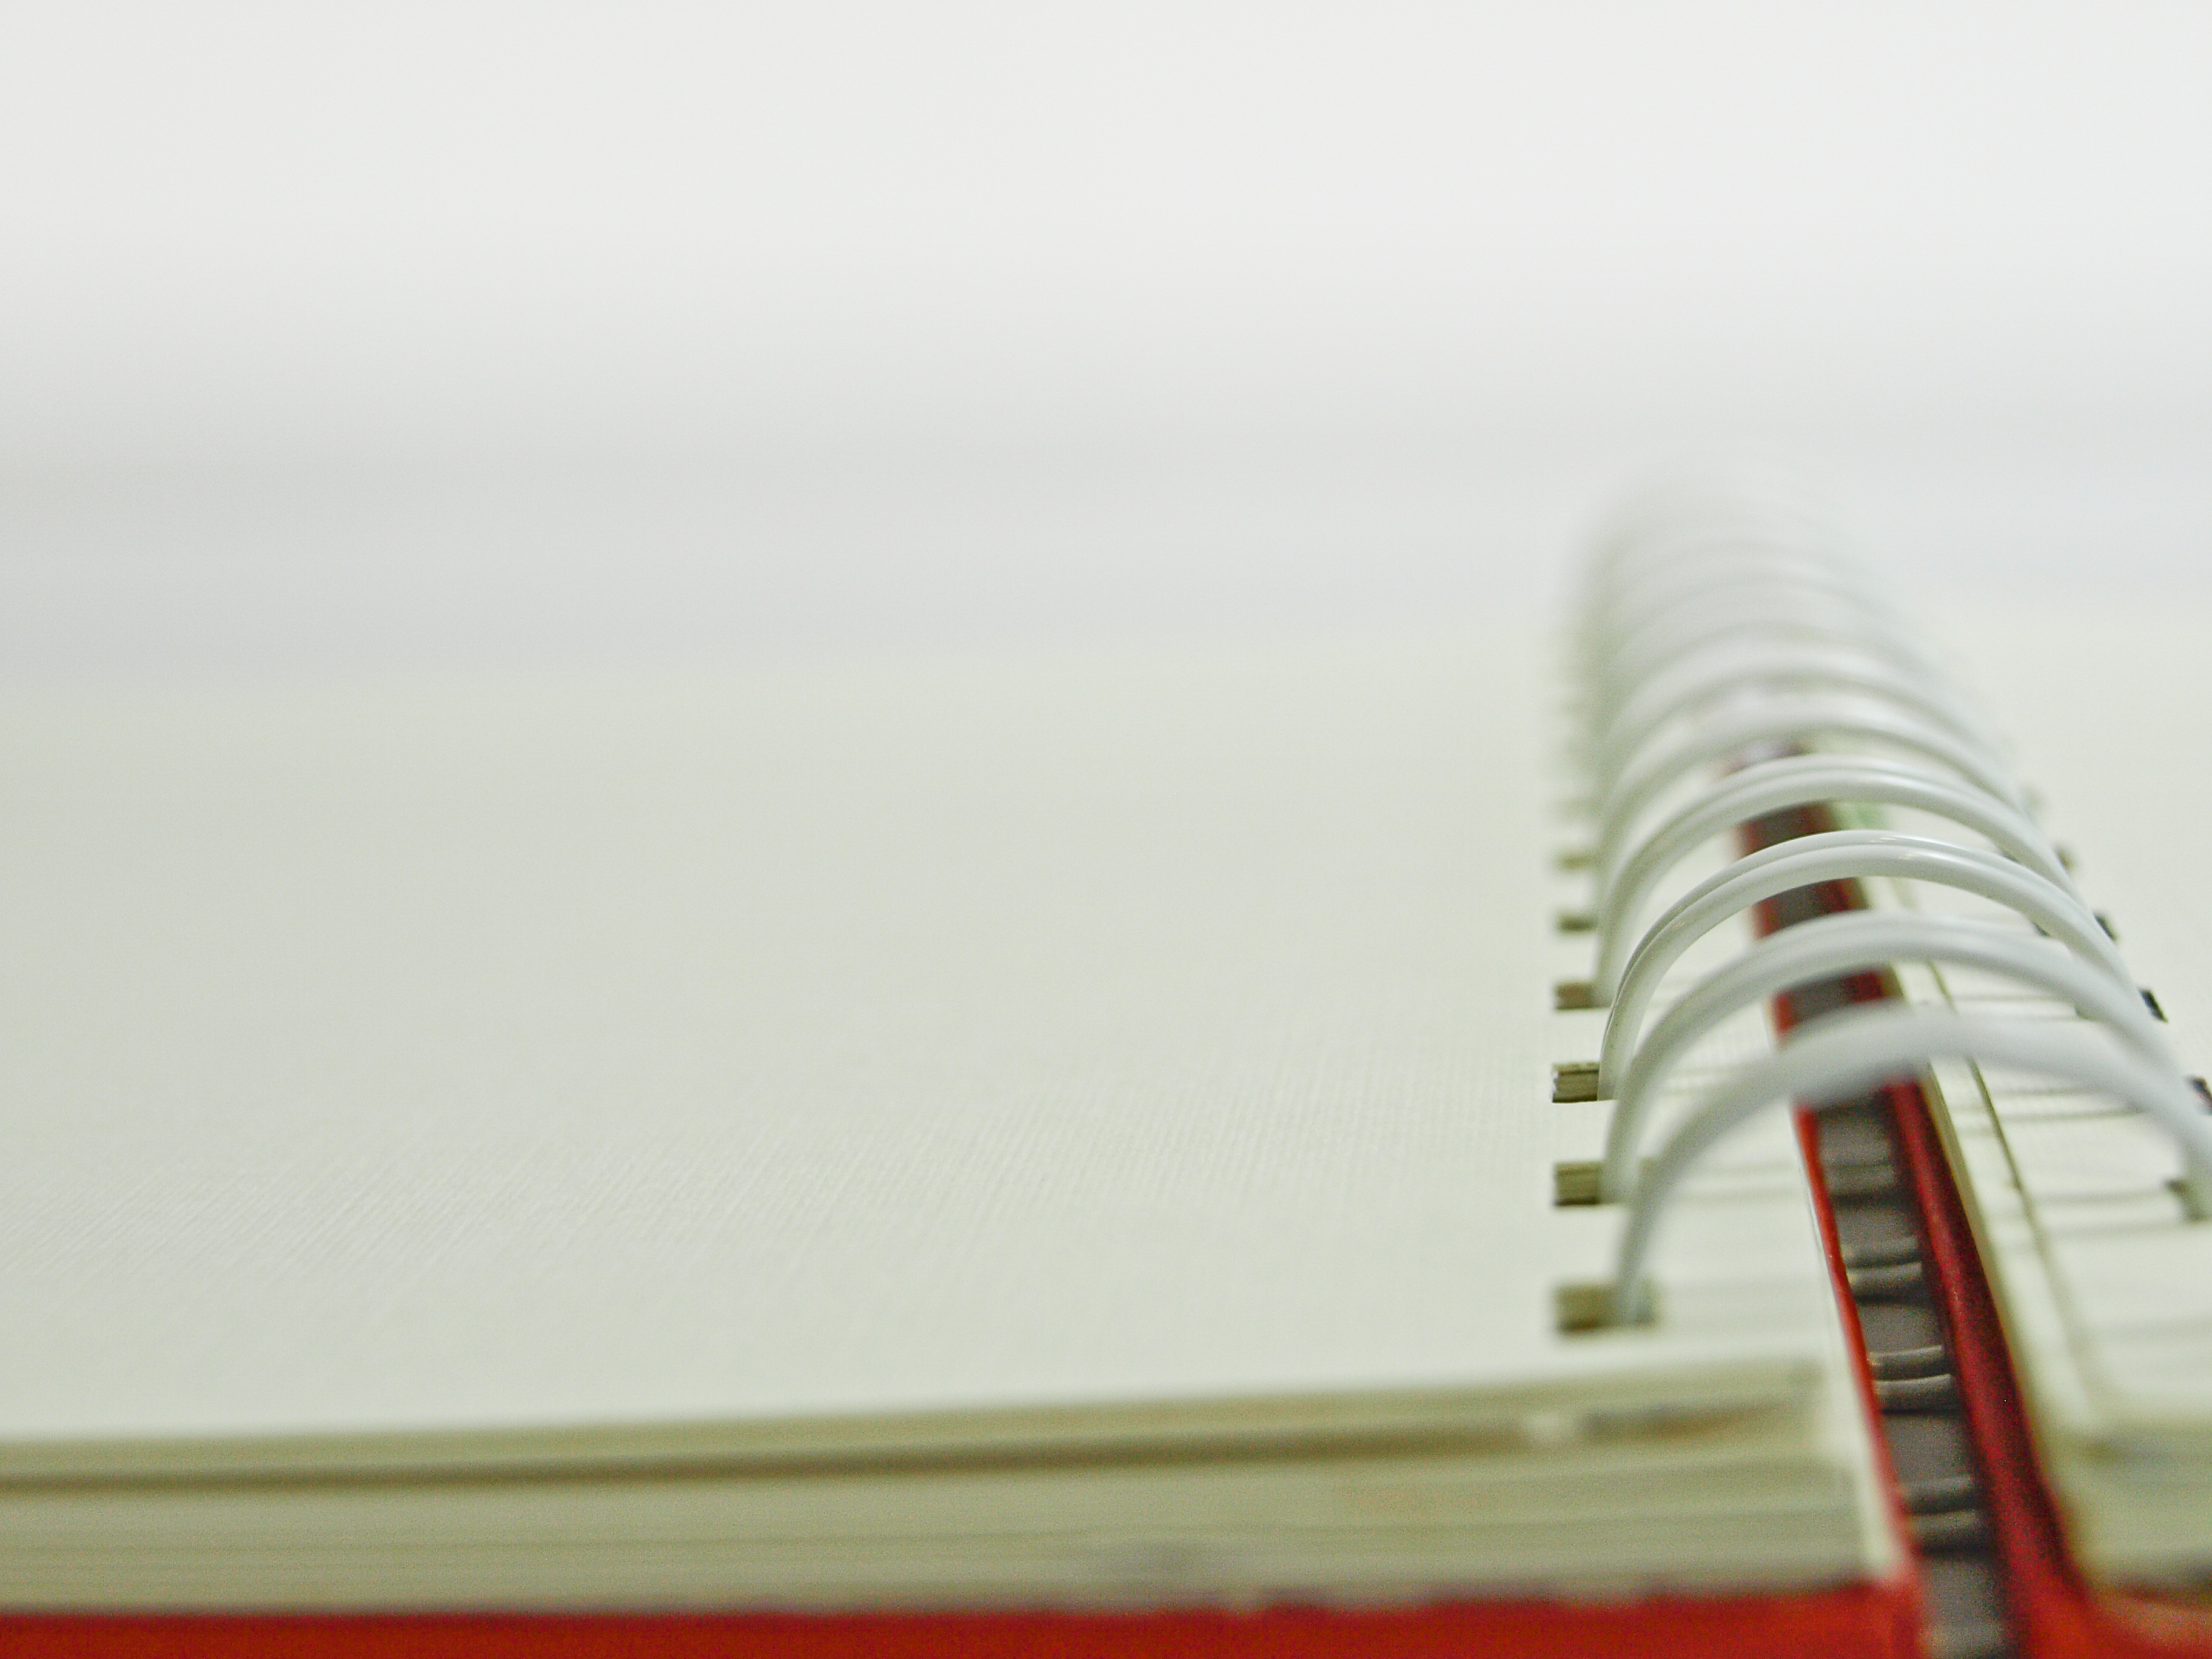
book, wing, light, white, diary, line, red, color, paper, note, close up, shape